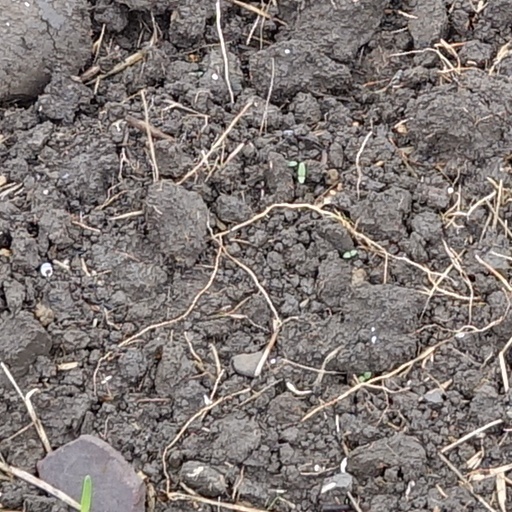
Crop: wheat